14 Beaufort Square, Chepstow

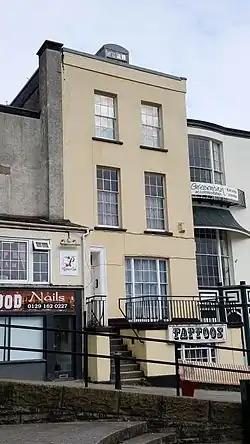

14 Beaufort Square in Chepstow, Monmouthshire, Wales, is a townhouse of medieval origins. The present building was mainly constructed in the early 19th century. It is a Grade II* listed building.